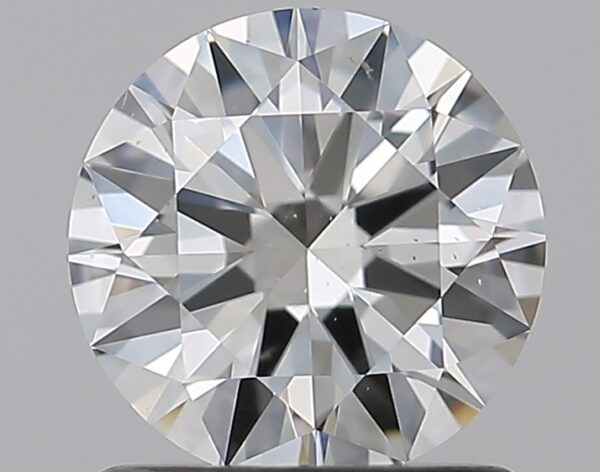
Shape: round
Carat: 1
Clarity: VS2
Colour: H
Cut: EX
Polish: EX
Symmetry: EX
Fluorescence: N
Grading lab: GIA
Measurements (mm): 6.52 x 6.56 x 3.84